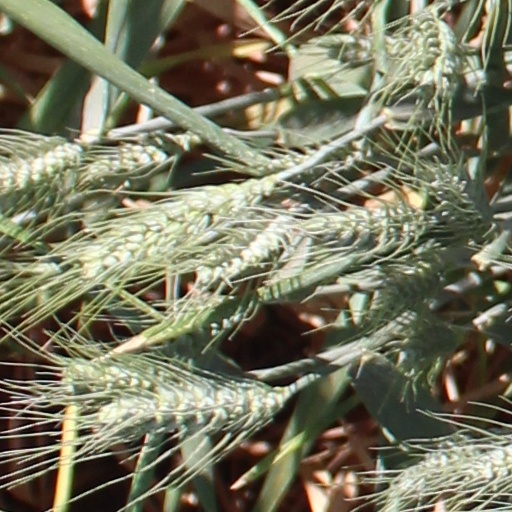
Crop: wheat